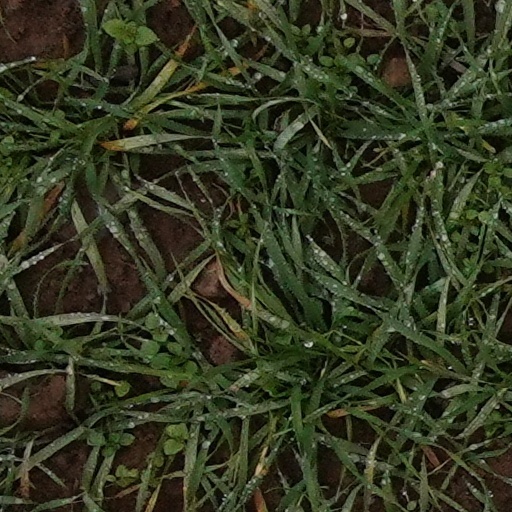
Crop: wheat